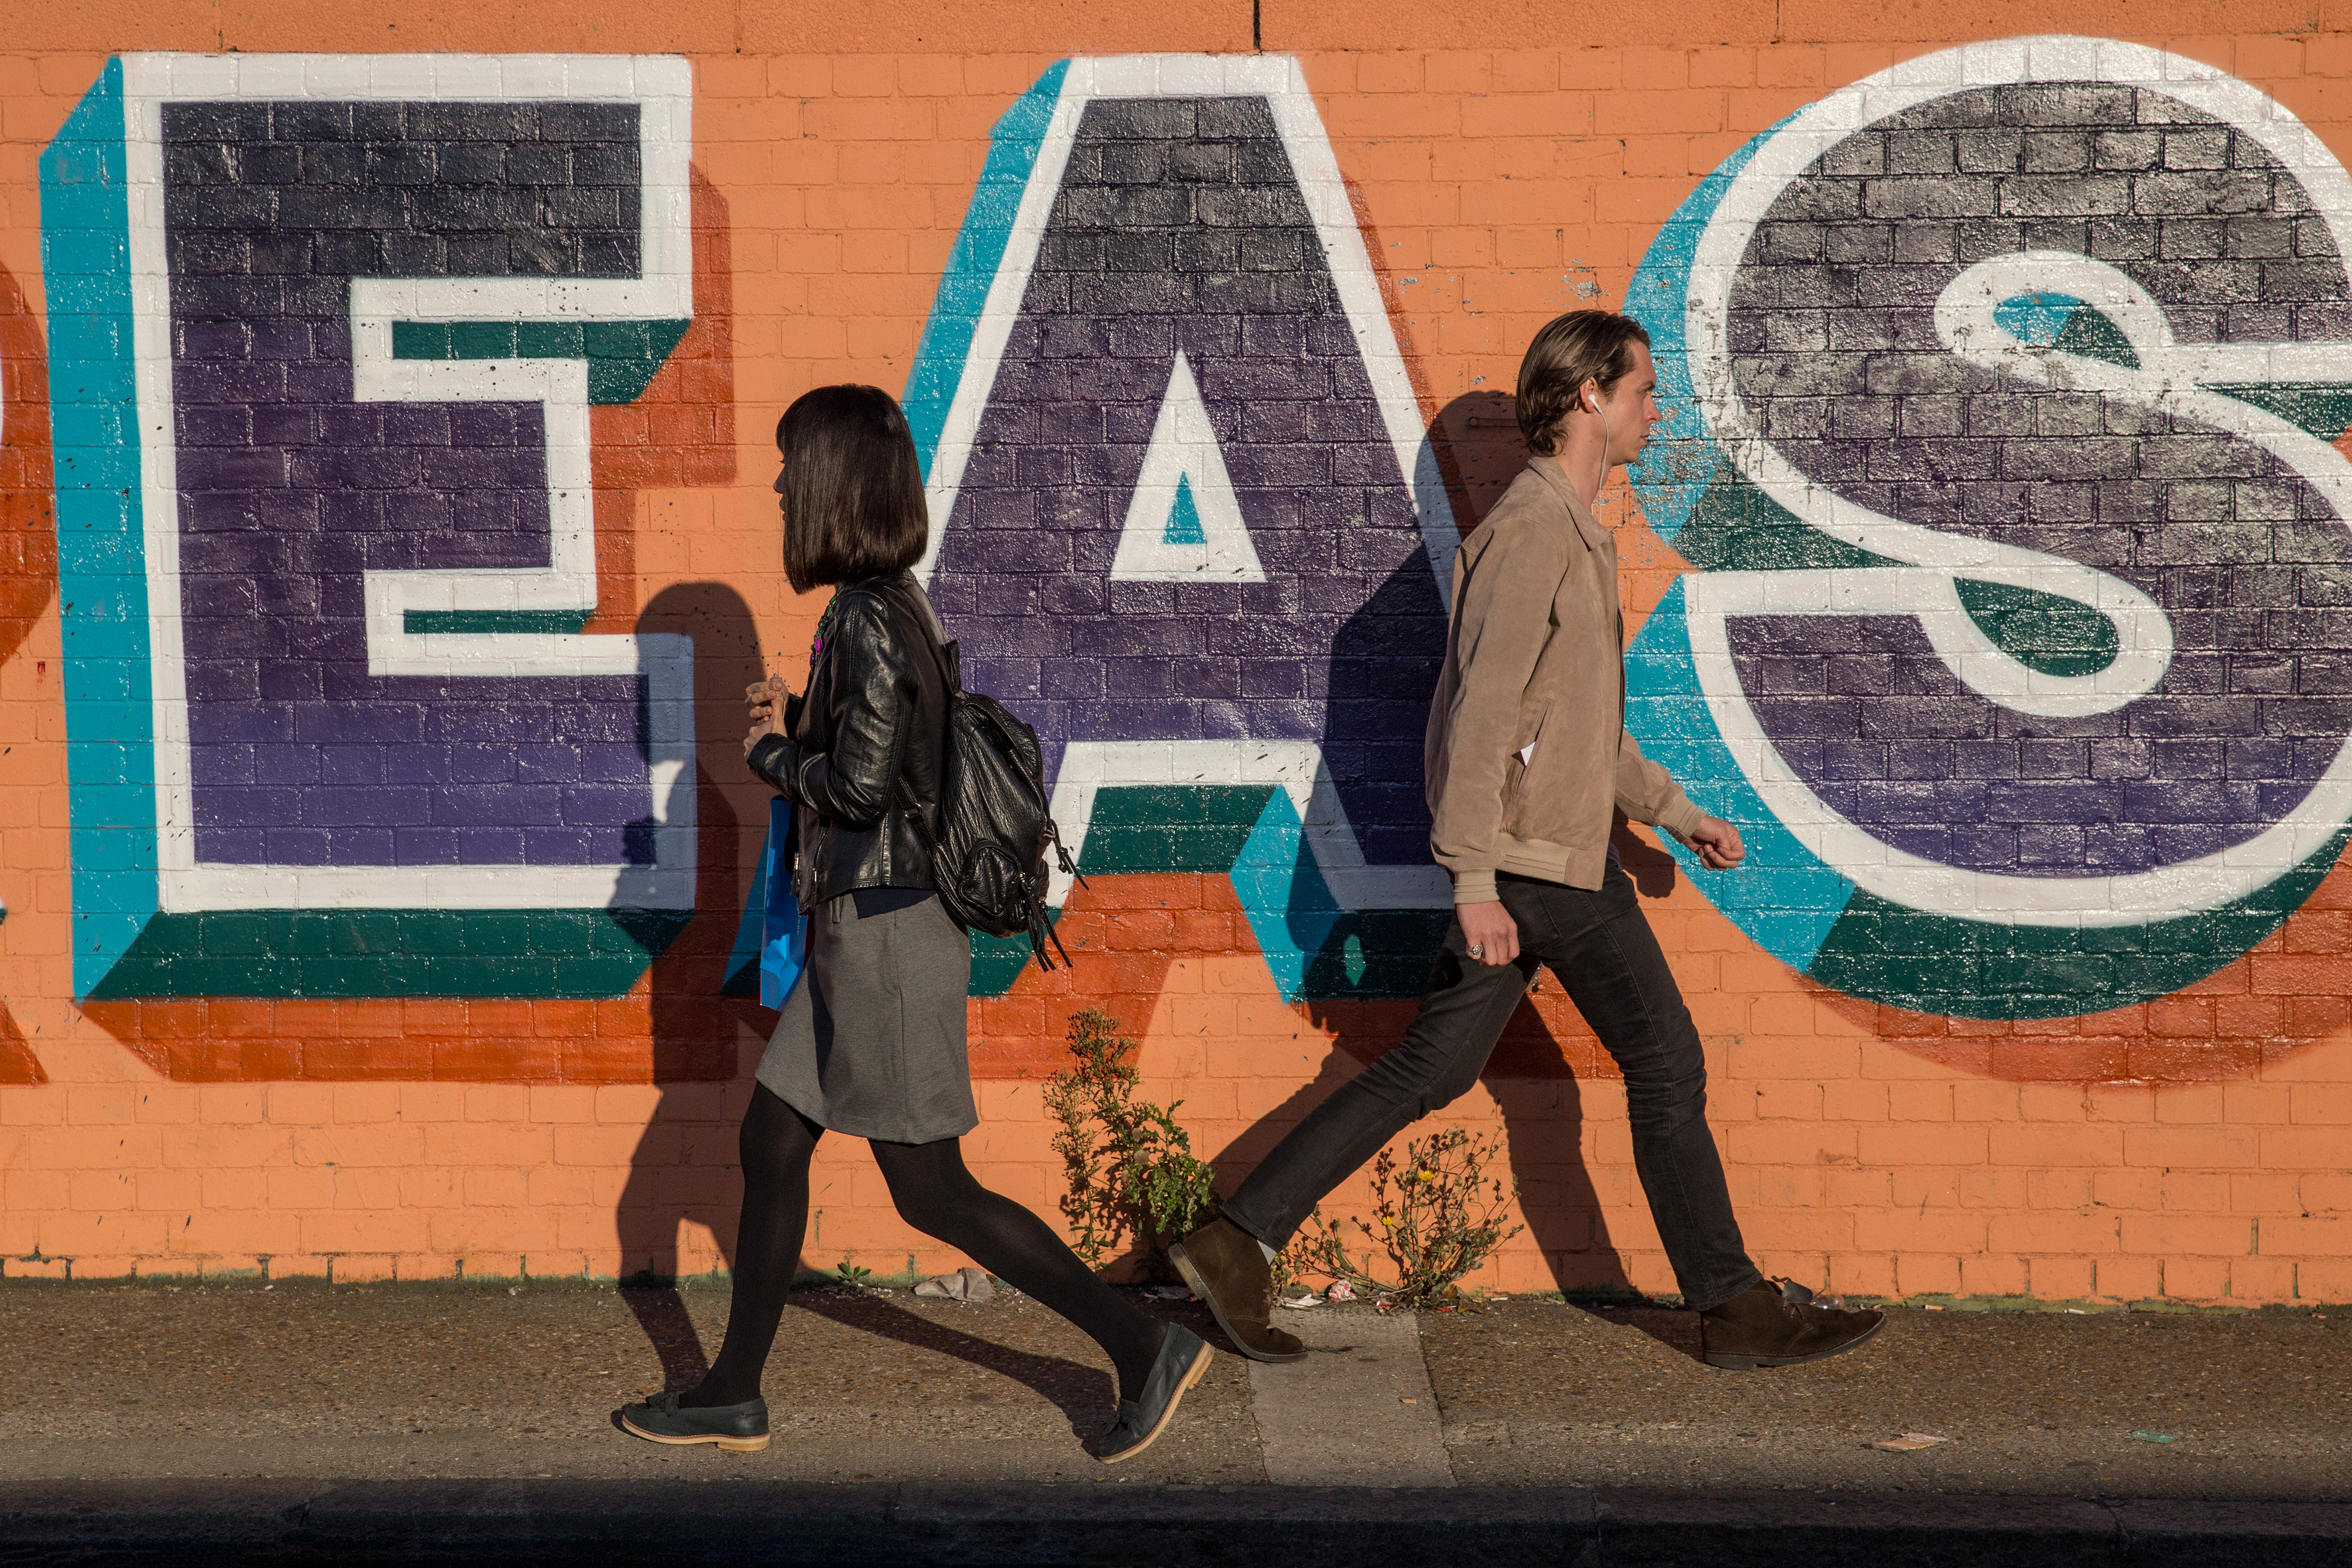
art, street art, mural, graffiti, wall, visual arts, modern art